No. 491 Squadron RAAF

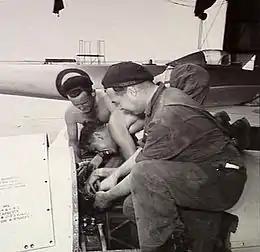
Three men in overalls working on an aircraft engine

No. 491 Squadron was formed in tandem with No. 91 Wing on 20 October 1950. Headquartered at Iwakuni, it was responsible for all maintenance of the wing's aircraft except day-to-day servicing. A section was attached to No. 77 Squadron in Korea to assist ground staff with daily maintenance. Personnel from Iwakuni were regularly rotated through this section, and augmented by additional No. 491 Squadron staff as needed for repair or salvage work. On one occasion, members of No. 491 Squadron had to strip components from a Douglas C-47 Dakota of No. 30 Communications Unit that had been destroyed when a UN Mustang smashed into its cockpit while landing at Suwon, Korea; according to one of the Australian ground crew, "There was a fair amount of urgency attached to the job as we could see Mustangs doing strafing runs not too far away." Normal practice was to fly aircraft to Iwakuni for major repairs or scrapping. The regular hours worked by technicians at Iwakuni contrasted with shifts of up to sixteen hours near the front line in Korea. Korea was one of the coldest climates in which RAAF ground crews had ever worked; the commanding officer of No. 77 Squadron from September 1950 to August 1951, Squadron Leader Dick Cresswell, recalled seeing maintenance staff with tools frozen to their hands.